Joe Carroll (priest)

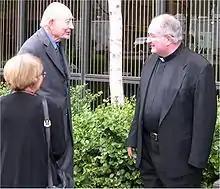
Carroll, on the right, speaking to former Representative Clair Burgener in 2006.

Carroll was assigned to a parish church, St. Rita, in Valencia Park. Given the choices by Bishop Leo Thomas Maher of transferring to a parish church in Needles, California, or becoming involved in St. Vincent de Paul, Carroll chose the latter. From 1982 to 2011, Carroll led St. Vincent de Paul Village. In 1984, Carroll appeared in a commercial seeking donations for St. Vincent de Paul which aired during the 1984 National League Championship Series, which gained him national notoriety. Carroll was featured in a "60 Minutes" story in 1985, and a "Reader's Digest" story in 1988. Carroll's efforts to assist the homeless, drew criticism from the "Wall Street Journal", and praise in the form of a World Habitat Award. In the 2000s, his organization made bobble-head dolls of him as a fundraising reward for donors. In 2011, Carroll retired.